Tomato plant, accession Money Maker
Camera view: horizontal (90 deg, fisheye); turntable rotation: 90 degrees
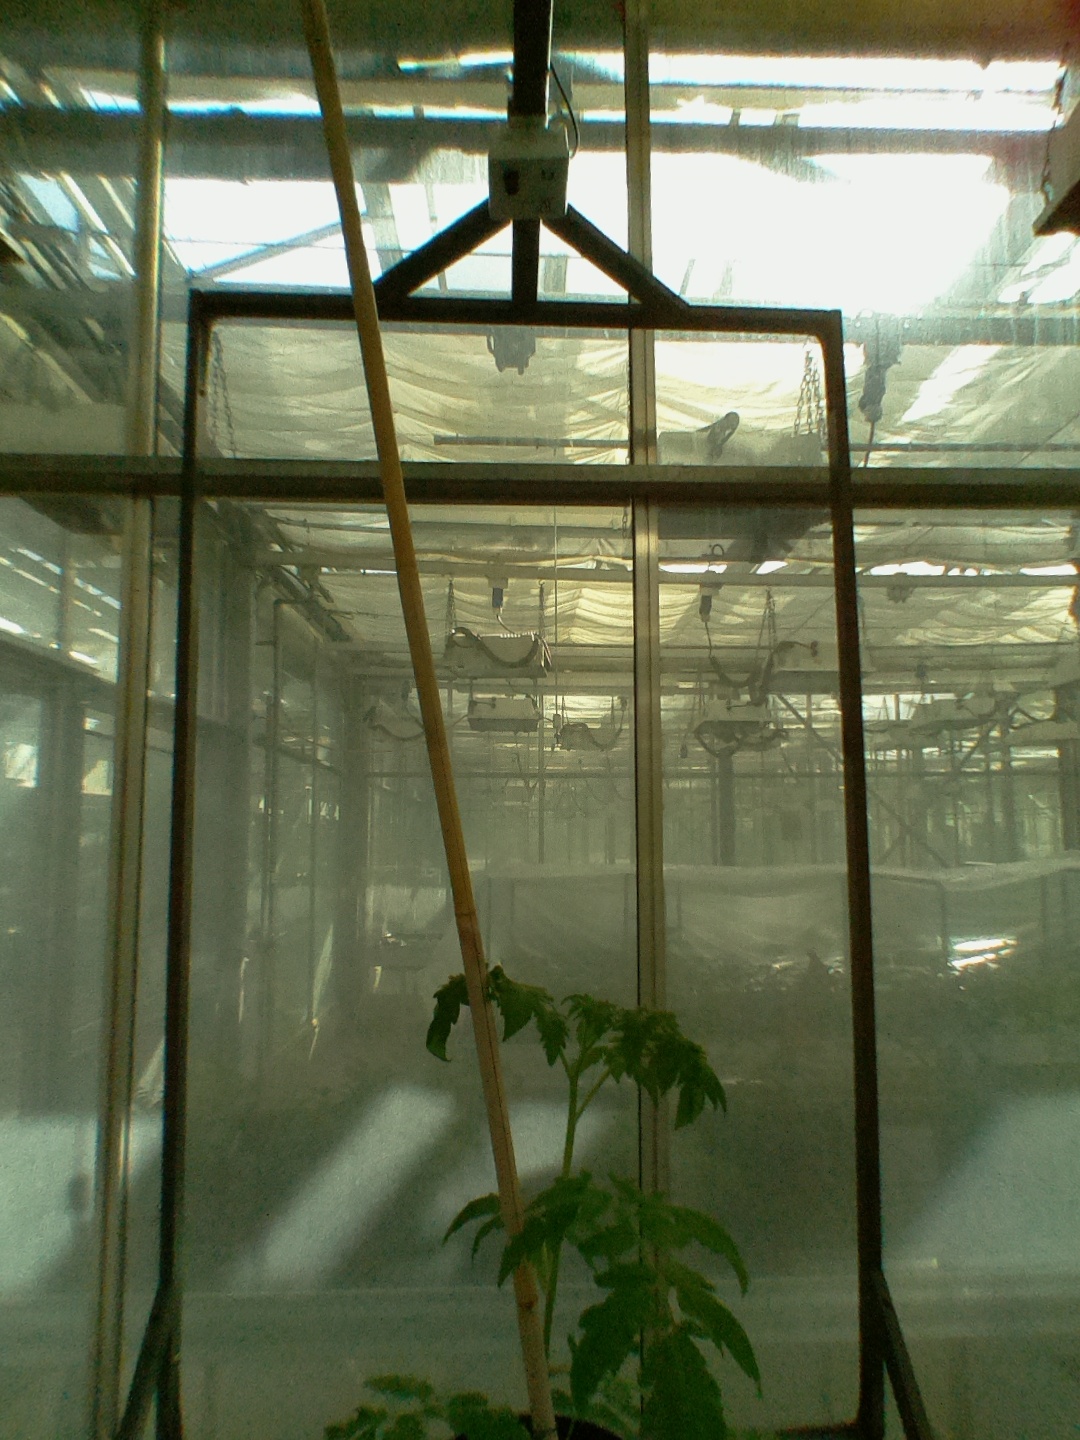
BBCH growth stage 14: 8 of true leaves visible